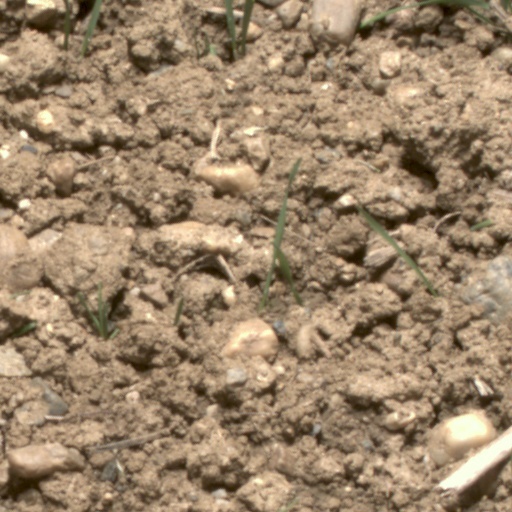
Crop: wheat